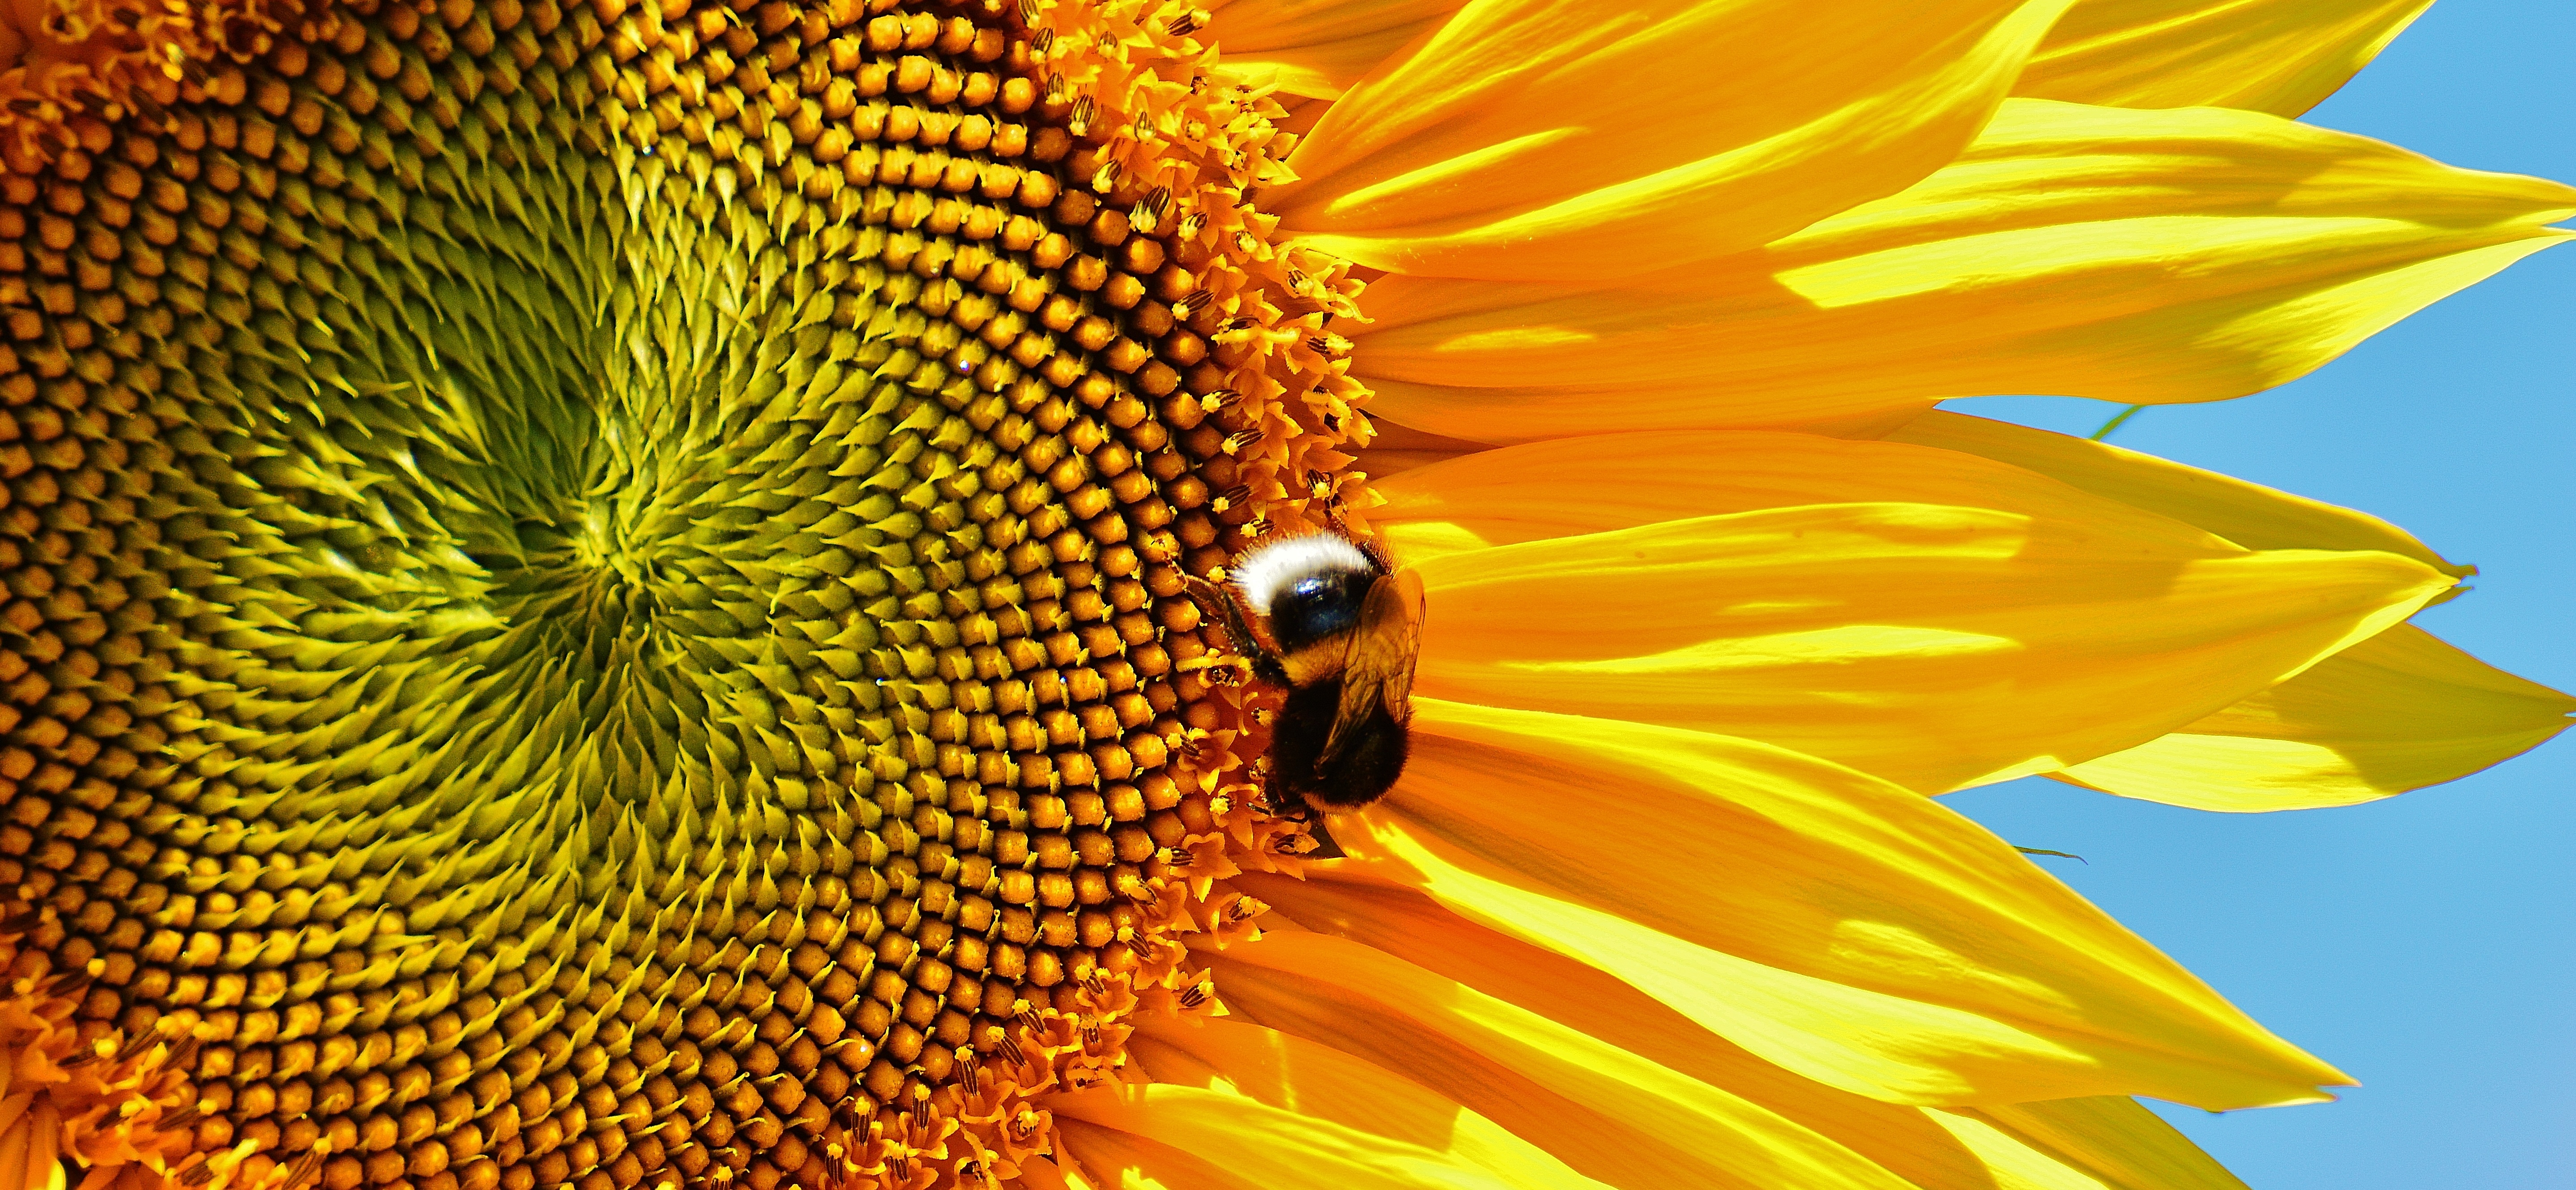
nature, blossom, plant, sun, field, flower, petal, bloom, summer, pollen, pollination, insect, macro, yellow, garden, close, flora, sunflower, seeds, sunny, helianthus, sun flower, hummel, vegetarian food, fictional, nectar, macro photography, flowering plant, daisy family, helianthus annuus, sunflower seed, plant stem, land plant